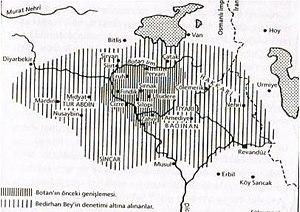
Bedirxan Beg, également transcrit Bedirkhan Bey, Bedir Khan ou Badr Khan, né en 1802 à Cizre, dans le sud-est de la Turquie actuelle, mort en 1866 à Damas est un prince kurde de la principauté de Botan. Il dirige l'une des plus importantes révoltes kurde contre l'Empire ottoman, en rendant sa principauté indépendante entre 1844 et 1846.
On nomme révoltes kurdes des soulèvements menés par des Kurdes contre l'empire ottoman, puis contre la République turque, les gouvernements iraniens ou l’État irakien.